Durban

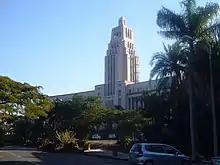
Memorial Tower Building, Howard College Campus, University of KwaZulu-Natal

The city's main position as a port of entry onto the southern African continent has led to the development of national roads around it. The N3 Western Freeway, which links Durban with the economic hinterland of Gauteng, heads west out of the city. The N2 Outer Ring Road links Durban with the Eastern Cape to the south, and Mpumalanga in the north. The Western Freeway is particularly important because freight is shipped by truck to and from the Witwatersrand for transfer to the port.